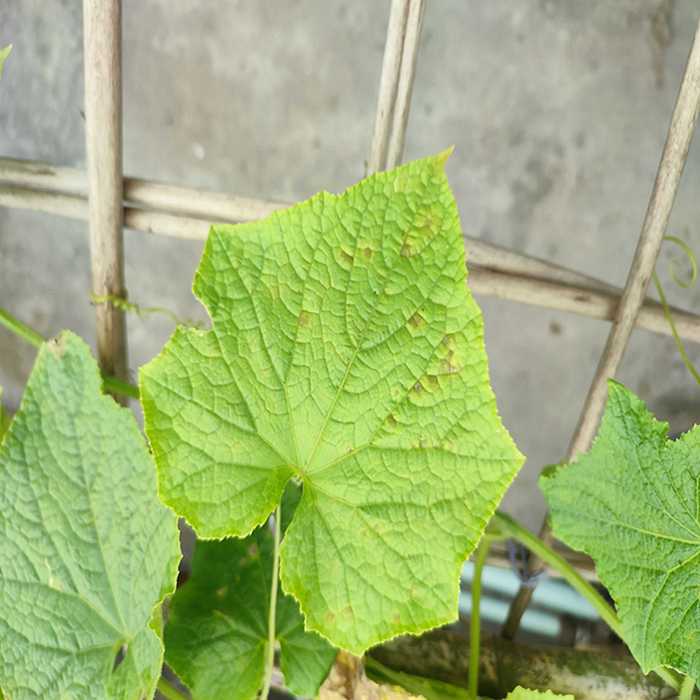
Plant: Cucumber
Label: Downy mildew